Mercedes McNab

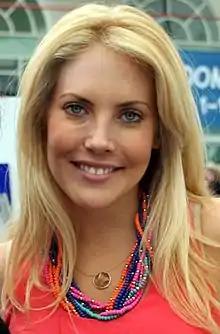
McNab in 2011

McNab went on to guest star in shows including "Psych" and "Supernatural." In 2007, she appeared in a lead role in the slasher movie "Hatchet," directed by Adam Green. She briefly appeared in the 2010 sequel "Hatchet II" and afterward starred in a number of direct-to-DVD horror movies such as "Dark Reel" and "Thirst," as well as the TV-movie "Vipers" alongside Tara Reid.